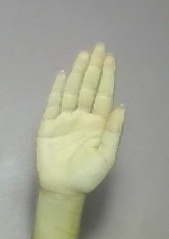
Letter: seen